Tetsuya Wakuda

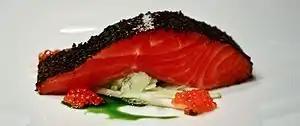
Tetsuya's signature dish "Confit of Ocean Trout"

Tetsuya's went on to win may more awards, including the Singapore Michelin Guide 2018 – Two Michelin Stars in 2018, and the Australian Good Food Guide (AGFG) 4 Chef Hats in 2021.